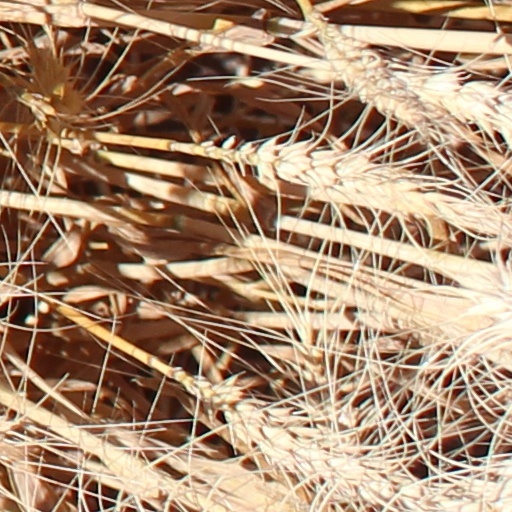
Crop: wheat